Wirrimbirra Sanctuary

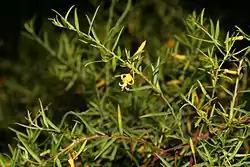
"Persoonia bargoensis", Wirrimbirra Sanctuary, north of Bargo, New South Wales

The Wirrimbirra Sanctuary is a heritage-listed fauna sanctuary, native plant nursery, education centre and flora sanctuary located off the Hume Highway at 1305 Remembrance Drive, in outer south-western Sydney in the settlement of Bargo in the Wollondilly Shire local government area of New South Wales, Australia. It was built in 1962 by the Stead Foundation. The property is owned by the National Trust of Australia. It was added to the New South Wales State Heritage Register on 1 March 2002.